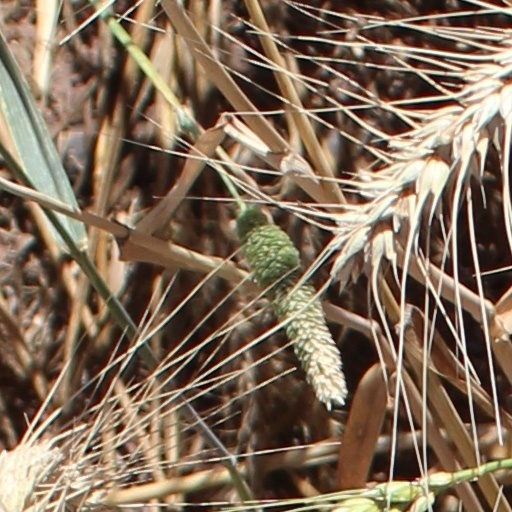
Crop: wheat